Al Noor Mosque, Christchurch

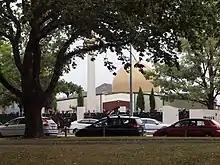

Al Noor Mosque was founded by the Muslim Association of Canterbury. One prominent member was agricultural scientist Hanif Quazi, who at that time was working for the Department of Scientific and Industrial Research based in Lincoln. The mosque broke ground in June 1983. The main construction contract was let in July 1984 to M. L. Paynter Ltd for NZ$500,000. The government of Saudi Arabia donated $460,000 towards its construction. The first Friday prayer was held in the mosque on 21 June 1985, coinciding with Eid al-Fitr. It was the second mosque in New Zealand.